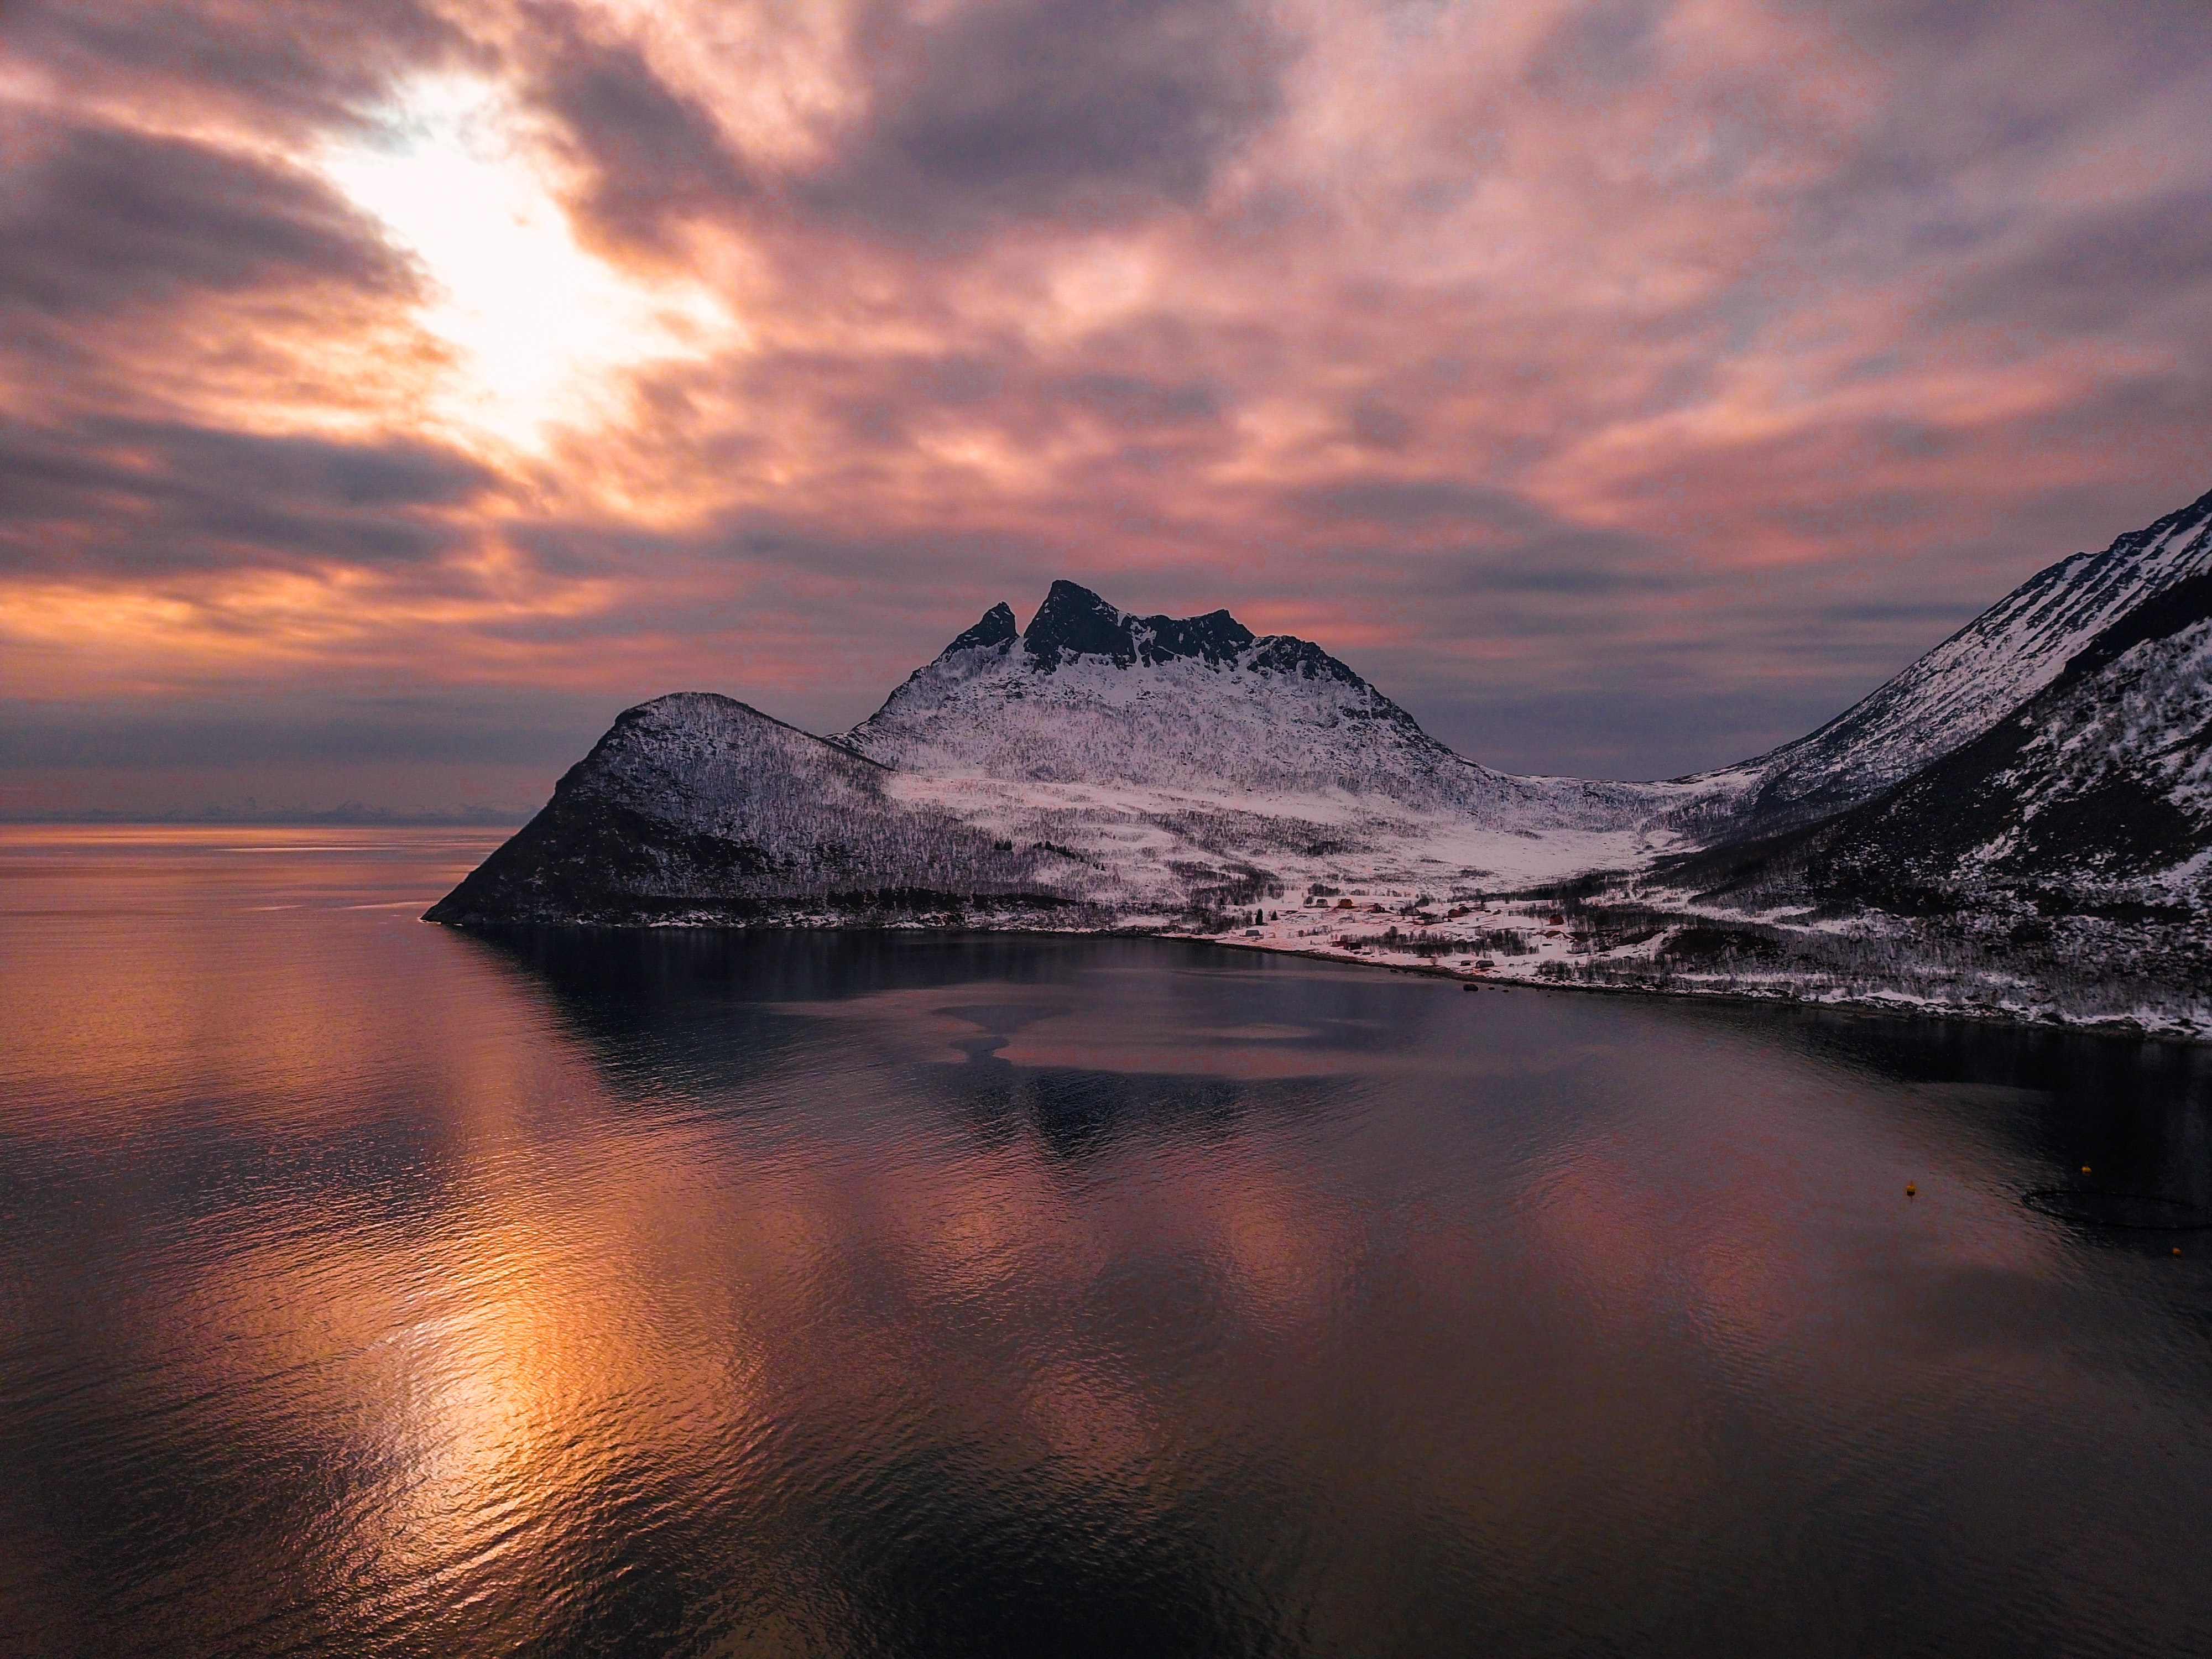
sky, body of water, nature, natural landscape, reflection, cloud, sea, water, mountain, horizon, atmosphere, ocean, sunset, sound, morning, calm, rock, dusk, coast, landscape, evening, fjord, dawn, afterglow, sunrise, highland, sunlight, loch, ice, lake, coastal and oceanic landforms, glacial landform, mountain range, fell, world, meteorological phenomenon, hill, headland